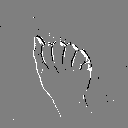
ASL letter: a